Sajan (1947 film)

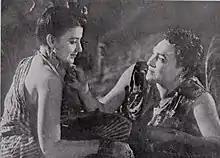
Ashok Kumar and Rehana in "Sajan" from Filmindia

Sajan (Boyfriend) is a 1947 Hindi romantic film directed by Kishore Sahu. The film was produced by Filmistan and had music by C. Ramchandra. The story and screenplay were by Kishore Sahu. The film had Rehana in the female lead, and following the success of this film, as well as "Shehnai" (1947), she became an "overnight star". The cast included Ashok Kumar, Rehana, Ramesh Gupta, Anant Prabhu and Leela Mishra.